Nudossi

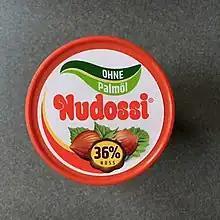

Nudossi is a brand of sweetened hazelnut cocoa spread manufactured by the Saxon and Dresdner baking and confectionery GmbH & Co. KG ,formerly known as Vadossi. In its plastic container with a red lid, Nudossi is the manufacturer's best-known product. Well known as a product during the German Democratic Republic (GDR), it was often compared to Nutella which had been widely available outside the Communist bloc since 1965. In 1972, the company was nationalized and production was discontinued after German reunification, as demand initially dropped.